Ingeborg Maria Sick

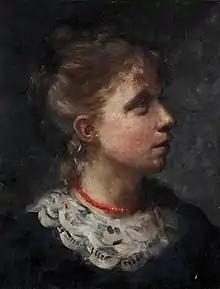
Ingeborg Maria Sick

Ingeborg Maria Sick (1858–1951) was a Danish writer and philanthropist. After devoting many years to supporting philanthropic initiatives for the poor and needy, from her forties she concentrated on writing, publishing some 30 novels as well as poetry and biographies. "Fangernes Ven" (Friend of the Prisones, 1921), a biography of the Swedish-Finnish philanthropist Mathilda Wrede, is among her most important works. Published in translation throughout Scandinavia and Germany, her novels were widely read. "Helligt Ægterskab" (Holy Matrimony, 1903) appeared in no less than six editions in a single year.